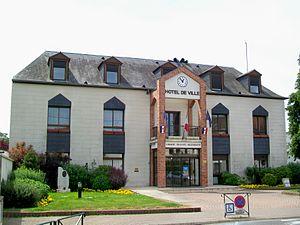
L'Hôtel de ville de Lamorlaye, rue du Général-Leclerc.
Lamorlaye est une commune française située dans le département de l'Oise en région Hauts-de-France.